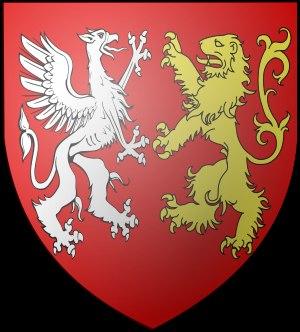
Les armoiries de la ville de Lyon, ancienne capitale des Gaules, reflètent l'histoire riche de la ville à travers les différentes périodes qu'elle a traversées et le pouvoir qui exerçait son autorité sur la ville. Le blason de la ville n'a été établi sous sa forme actuelle que depuis 1859 qui reprend la forme qu'elles avaient à la fin de l'Ancien Régime après avoir connu plusieurs changements.
Au Moyen Âge, l'obéance est dans le système administratif du chapitre cathédral de Lyon une division de la mense capitulaire, consistant en un ensemble de revenus, de biens et de droits sur un territoire donné qui se met en place à partir du XIIᵉ siècle. En effet à cette époque l'évolution des mentalités, de la vie canoniale et de l'équilibre politique font que les chanoines, issus de la noblesse régionale, veulent vivre comme des seigneurs laïcs et constituent ces obéances comme des seigneuries avant tout pour les droits juridiques plus que pour l'assise foncière.